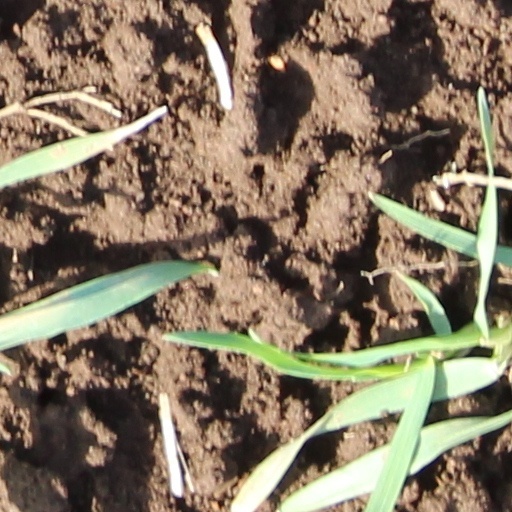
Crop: wheat